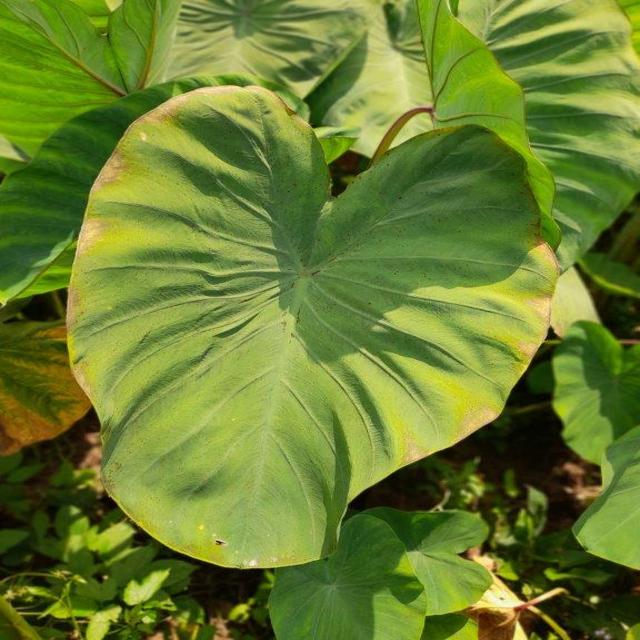
Label: Mid_Blight